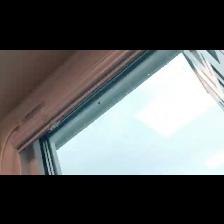
Label: NonHuman